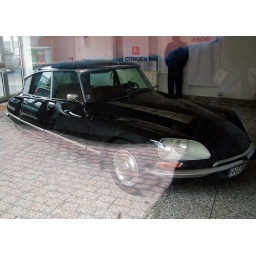
black Citroen DS 20 in the showroom of a car retailer in Barmbek-Nord, Hamburg, Germany